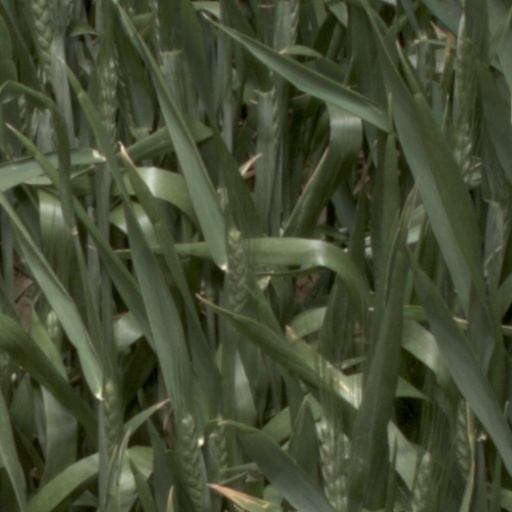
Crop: wheat